Julia Colman

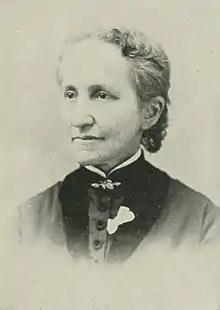
"A Woman of the Century"

Julia Colman (pen name, Aunt Julia; February 16, 1828 – January 10, 1909) was an American temperance educator, activist, editor and writer of the long nineteenth century. She served as superintendent of literature in the Woman's Christian Temperance Union (WCTU).